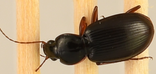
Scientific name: Synuchus impunctatus
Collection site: Harvard Forest & Quabbin Watershed NEON (HARV), plot HARV_005